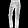
Label: Trouser